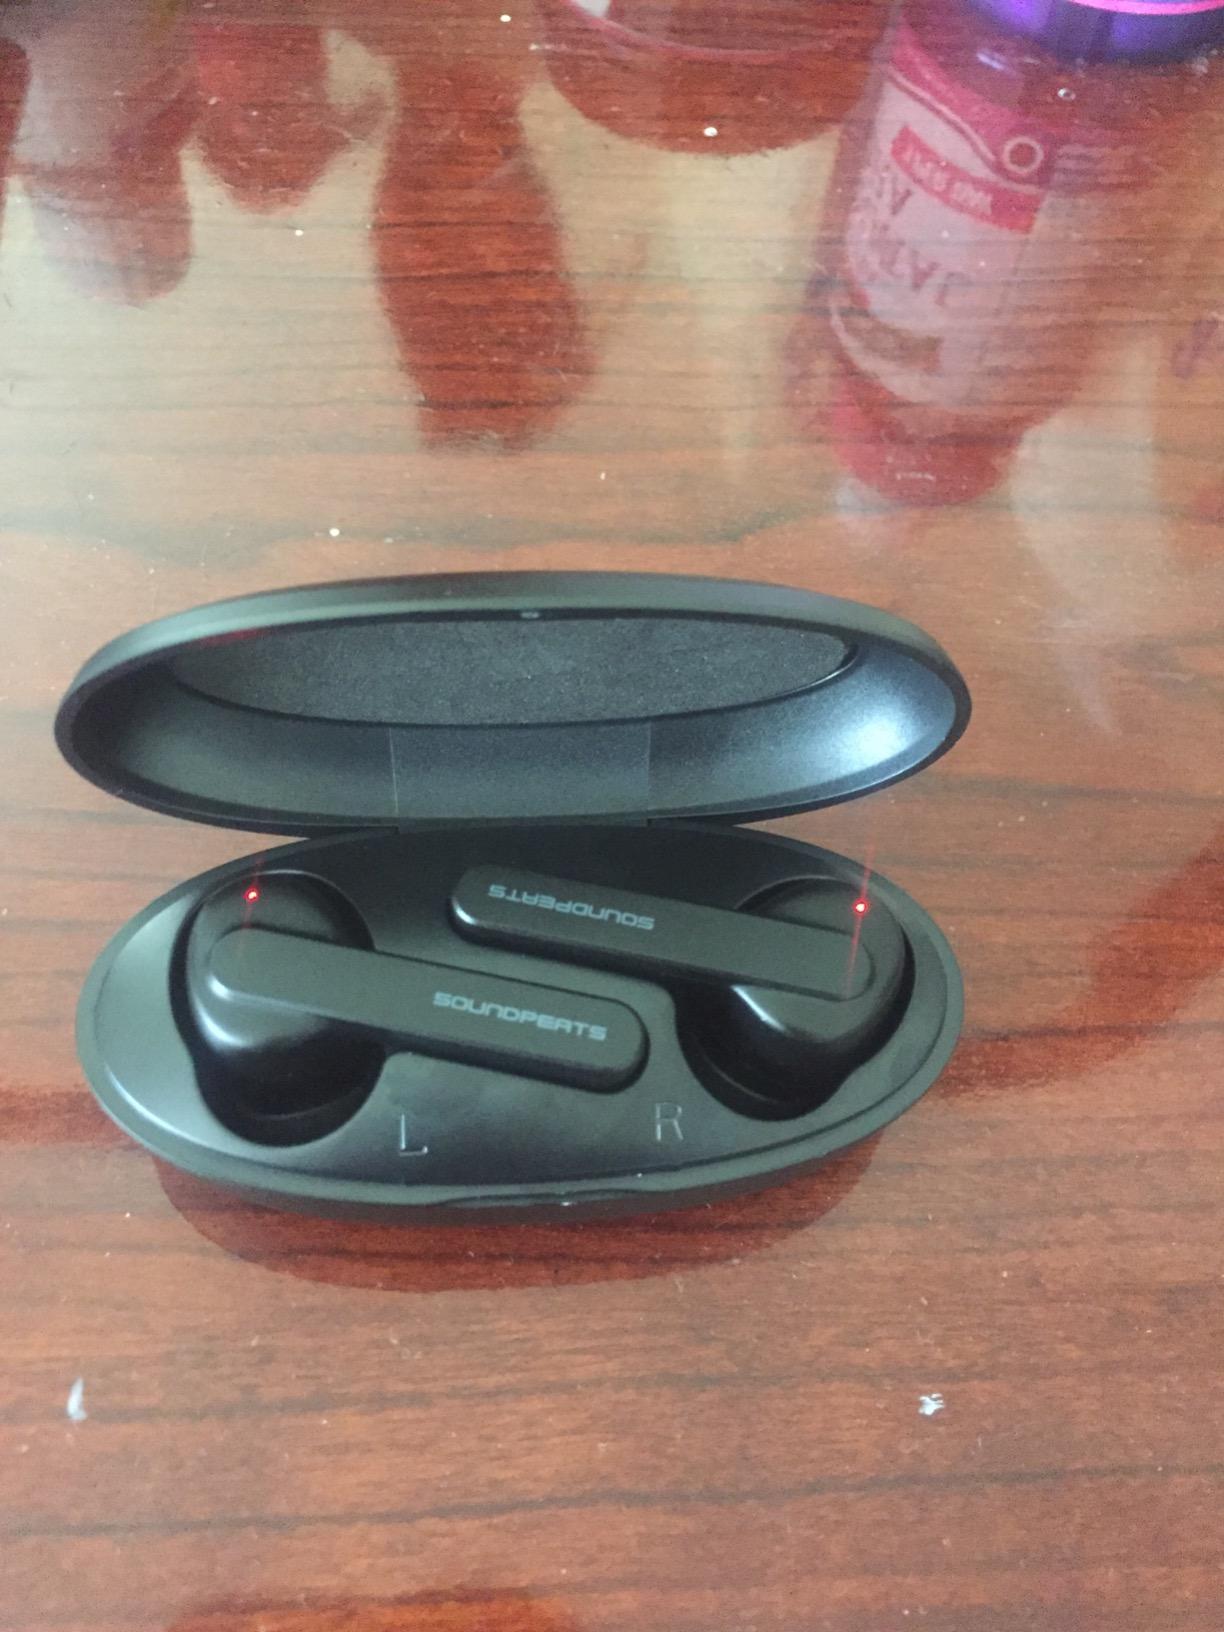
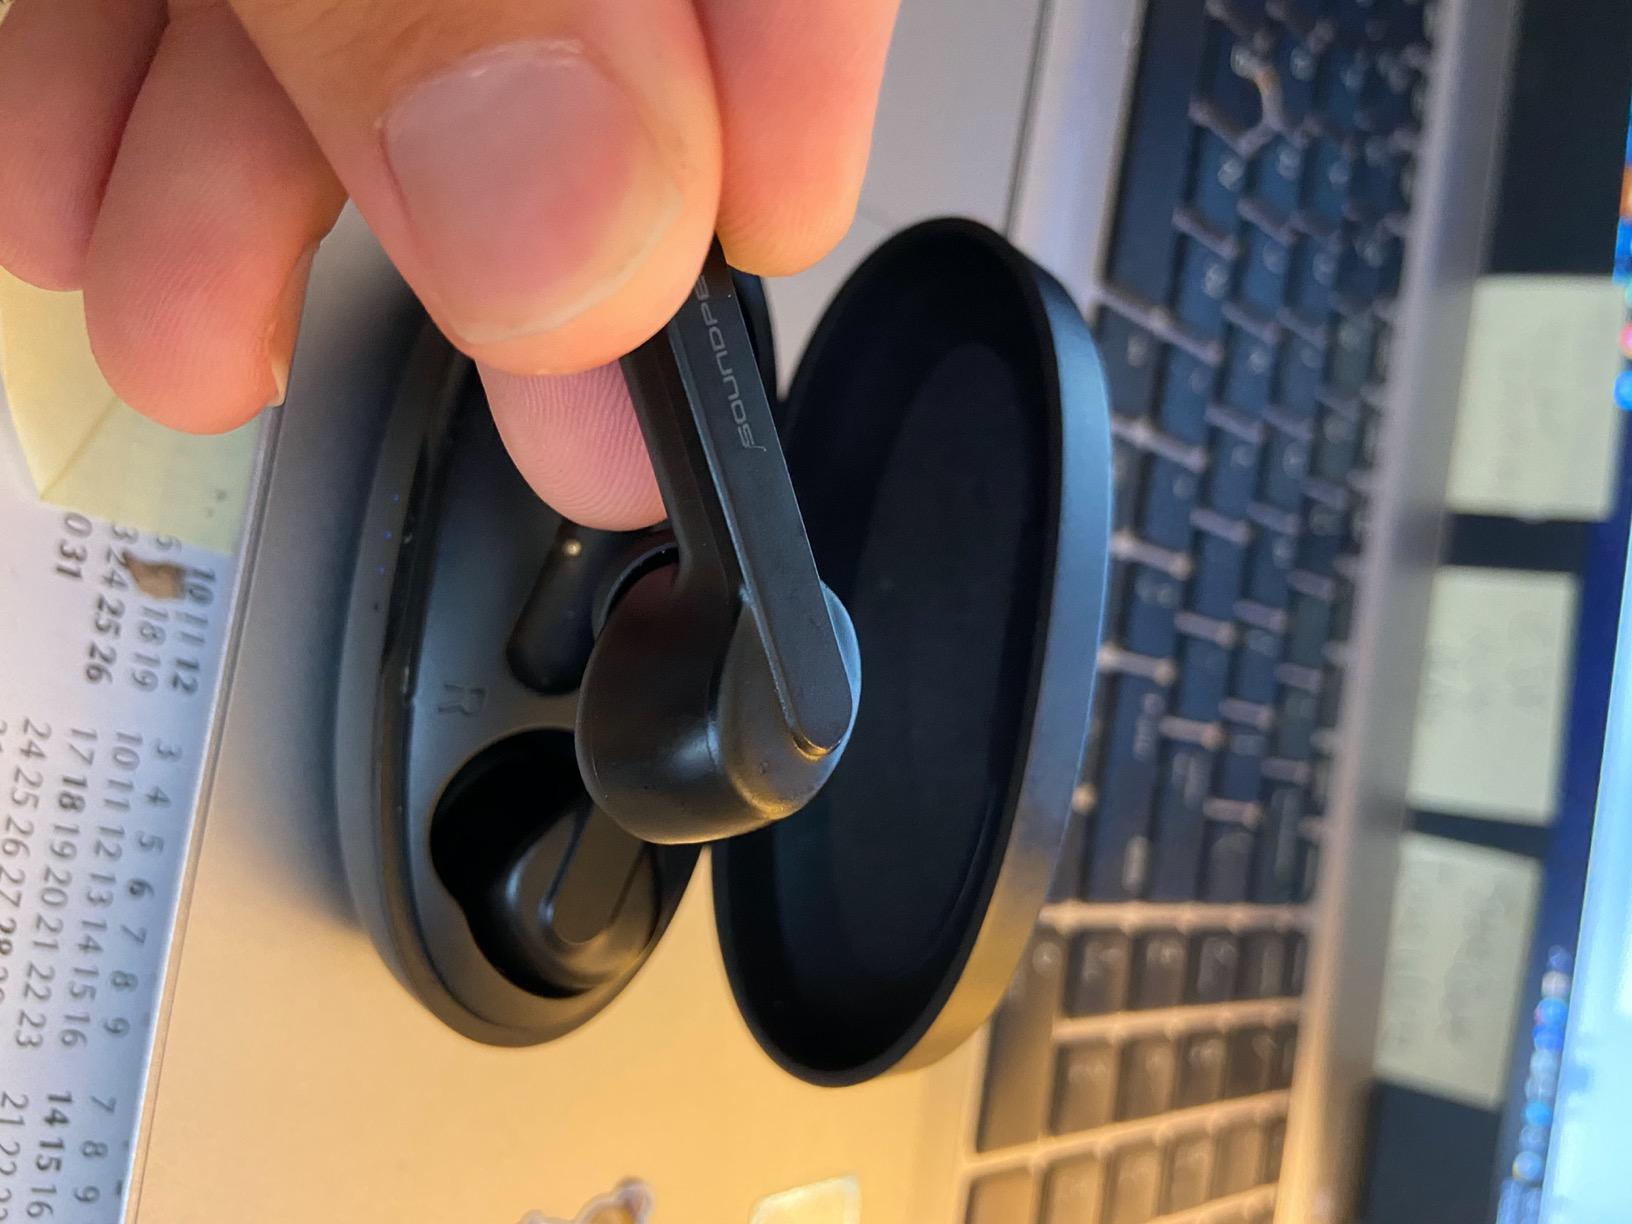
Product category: earbuds
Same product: no